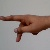
The image shows a hand gesture representing the letter 'P' in Indian Sign Language.